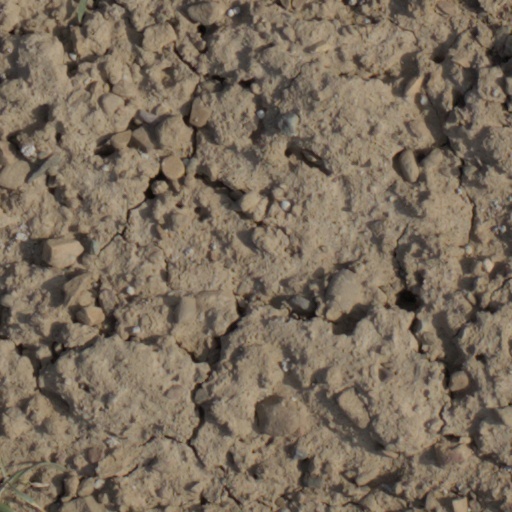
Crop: wheat